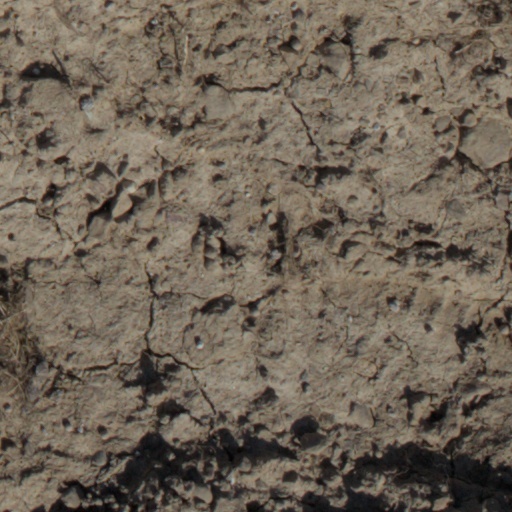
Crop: wheat